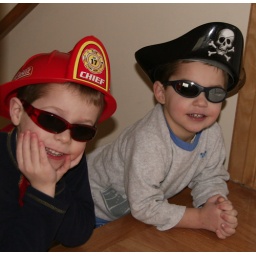
boys in hats